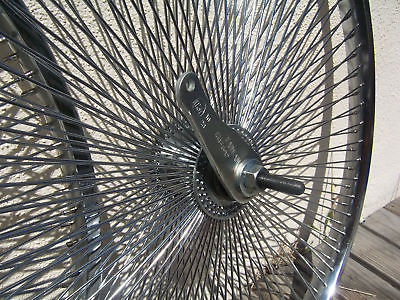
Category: bicycle